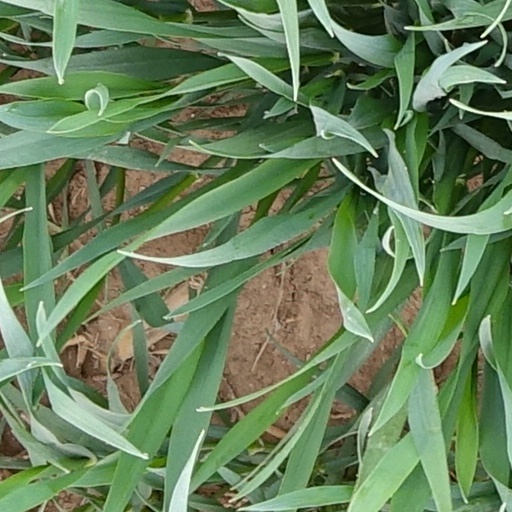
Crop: wheat